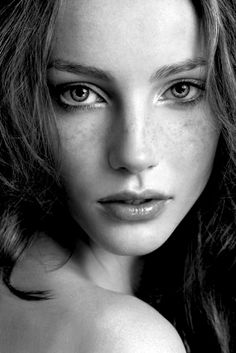
Gender: women